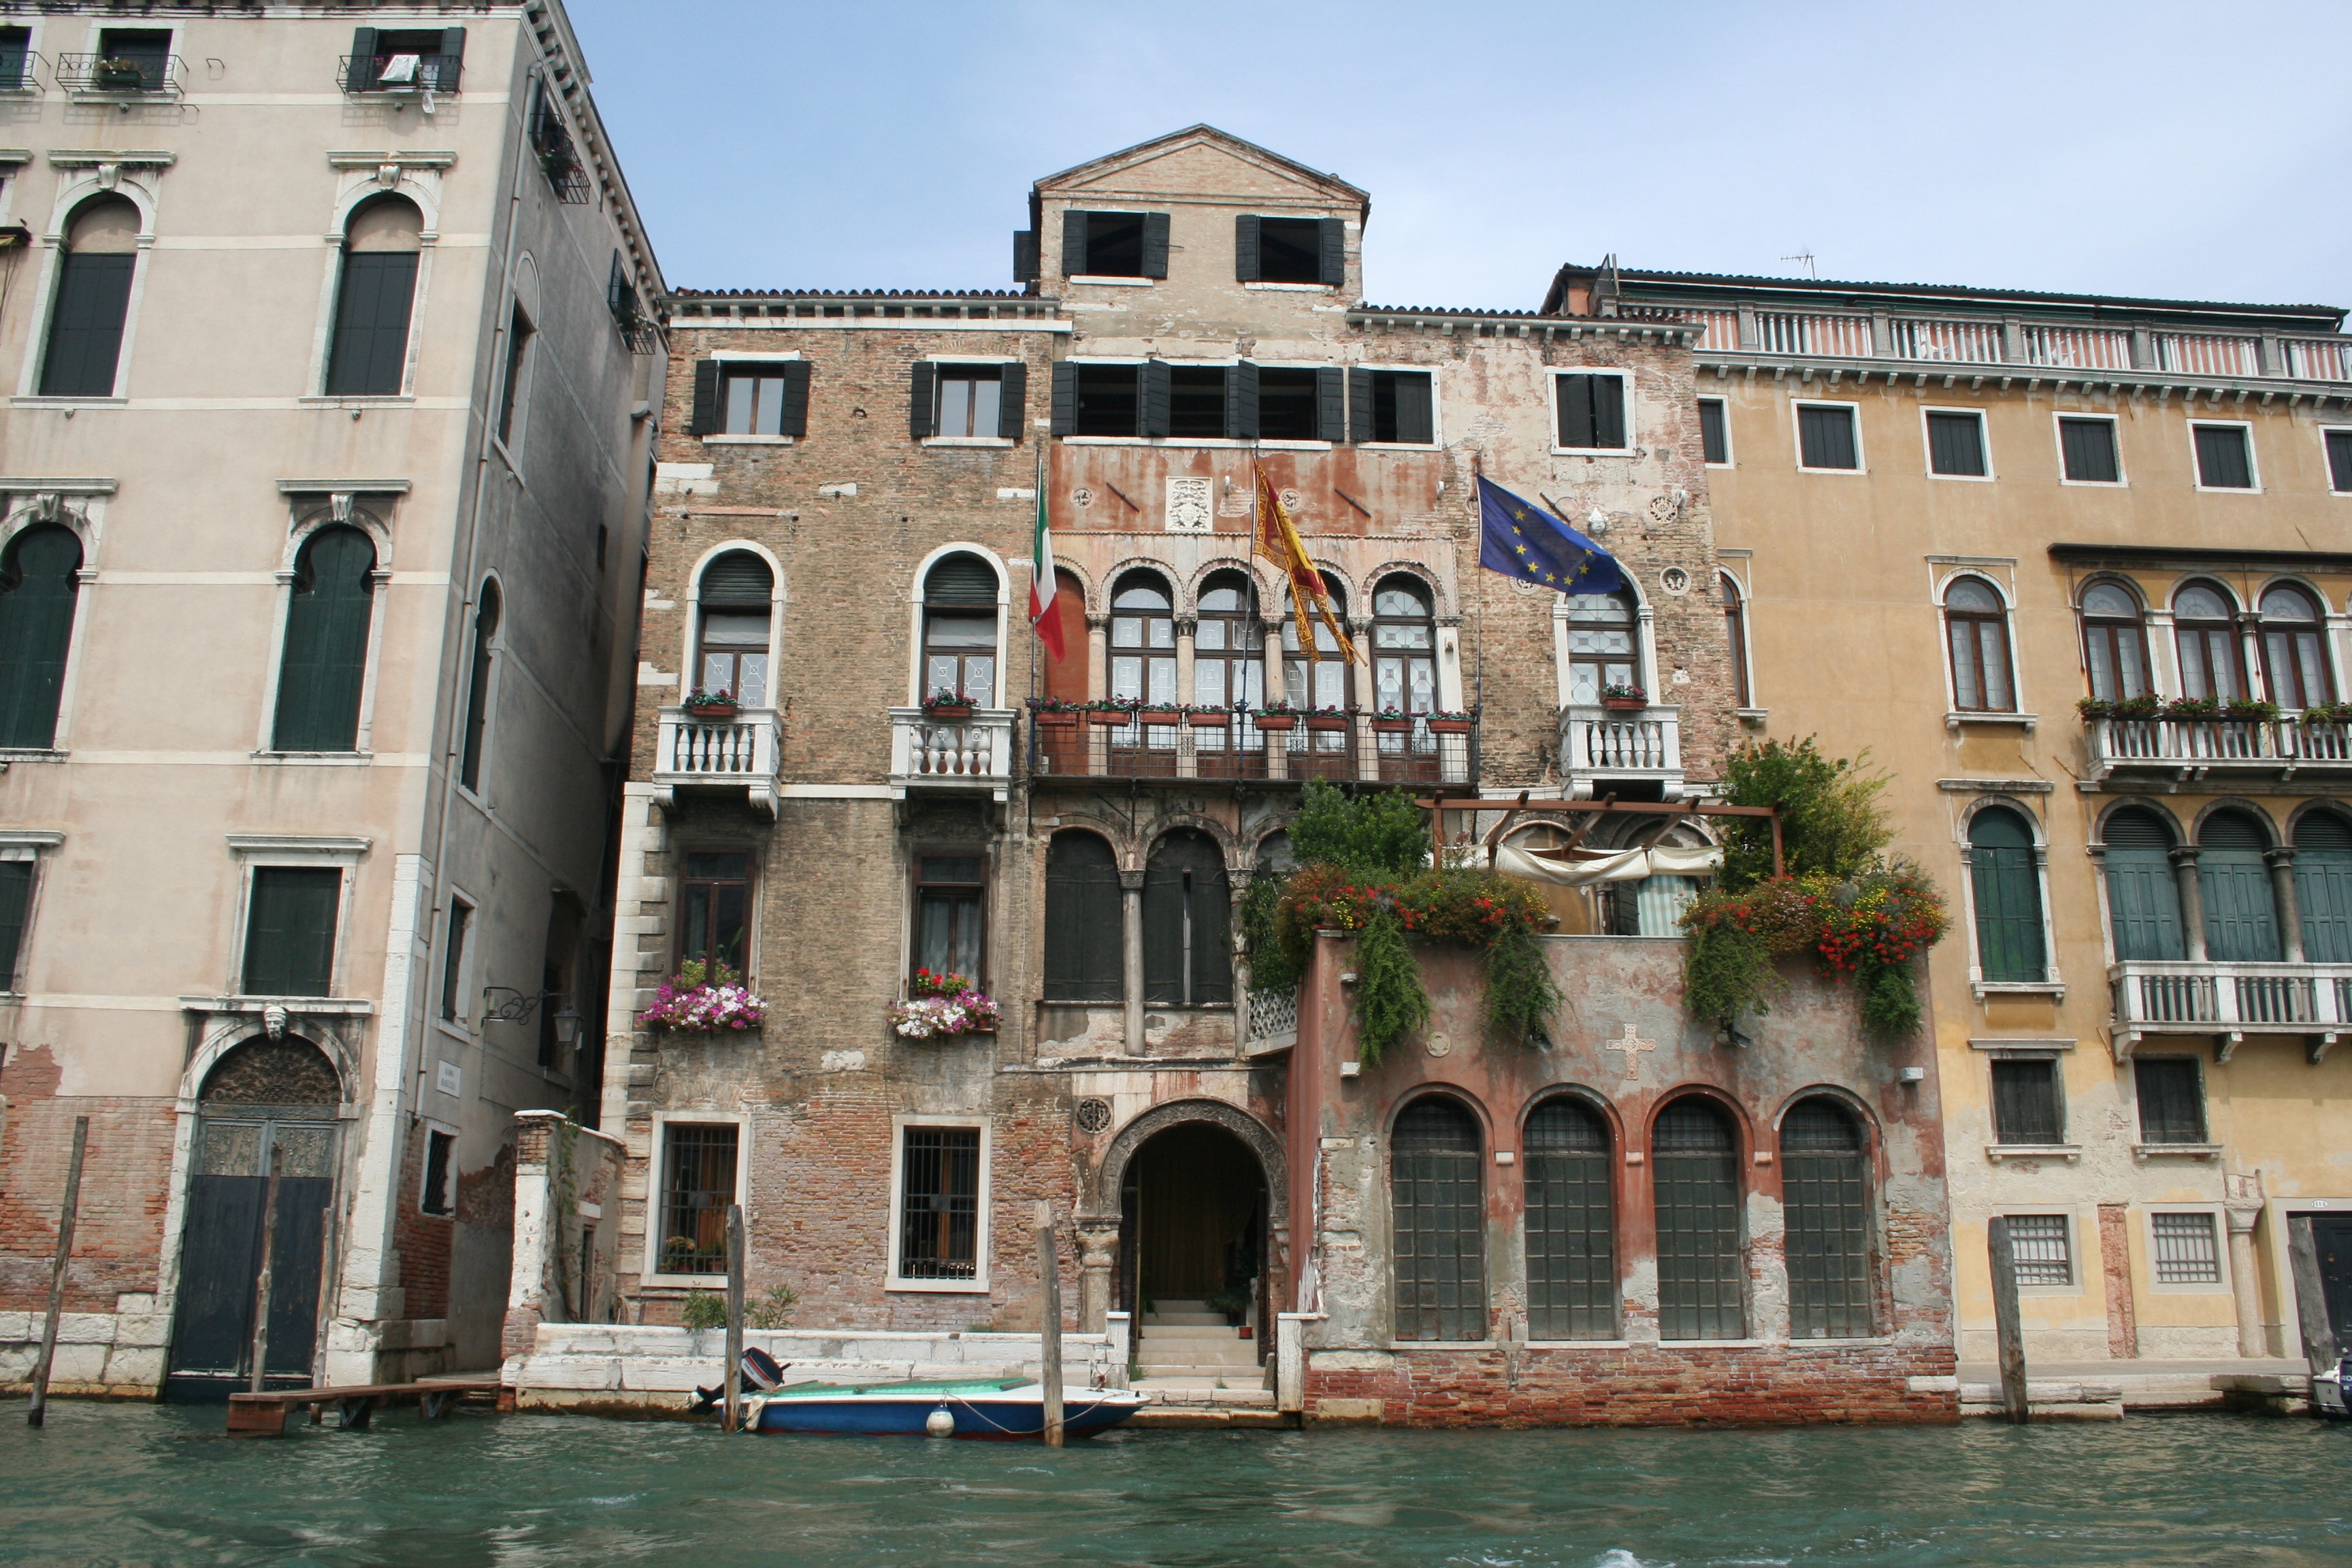
architecture, boat, town, palace, canal, monument, vehicle, italy, facade, venice, tourism, waterway, estate, tours, buildings italy